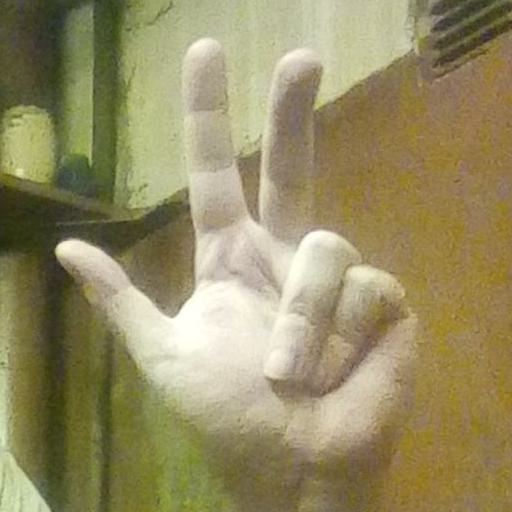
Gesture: three2